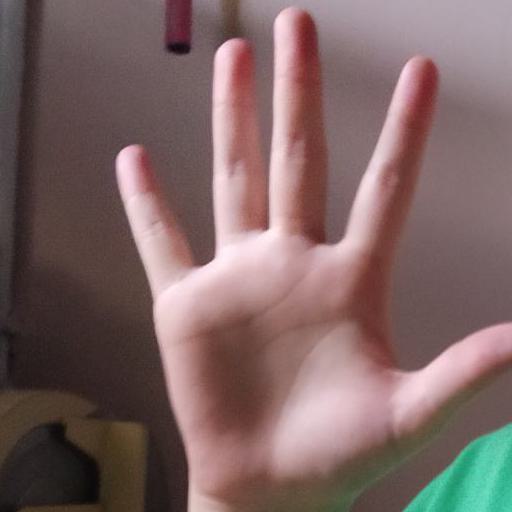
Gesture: palm